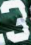
Number: 3